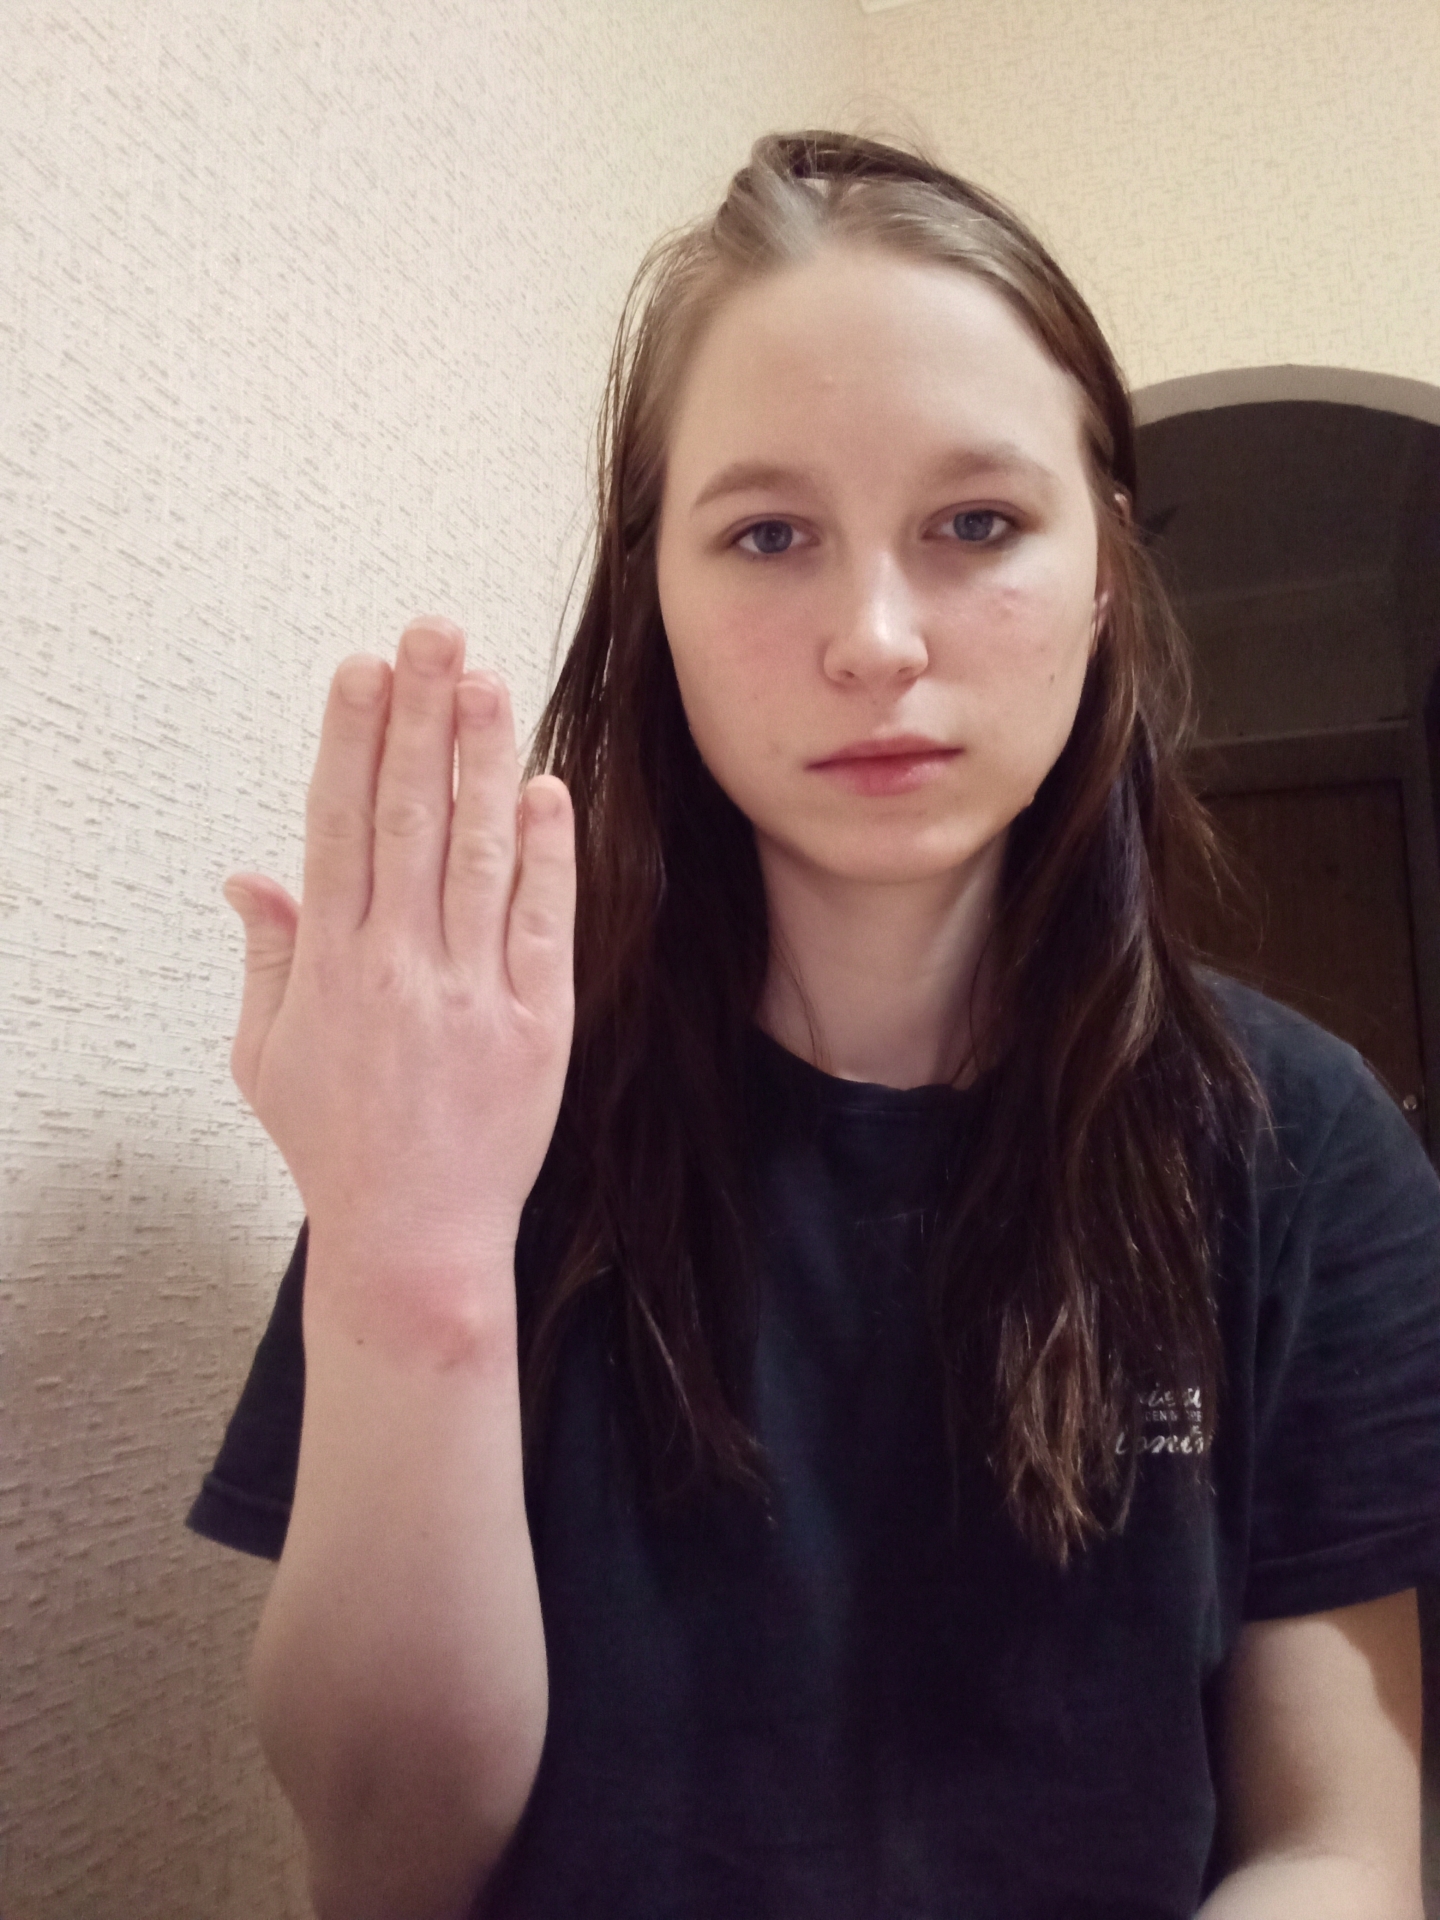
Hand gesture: stop_inverted